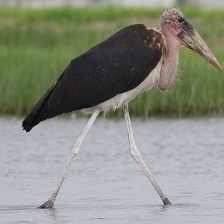
Species: MARABOU STORK
Scientific name: LEPTOPTILOS CRUMENIFER
ImageNet parent category: white_stork